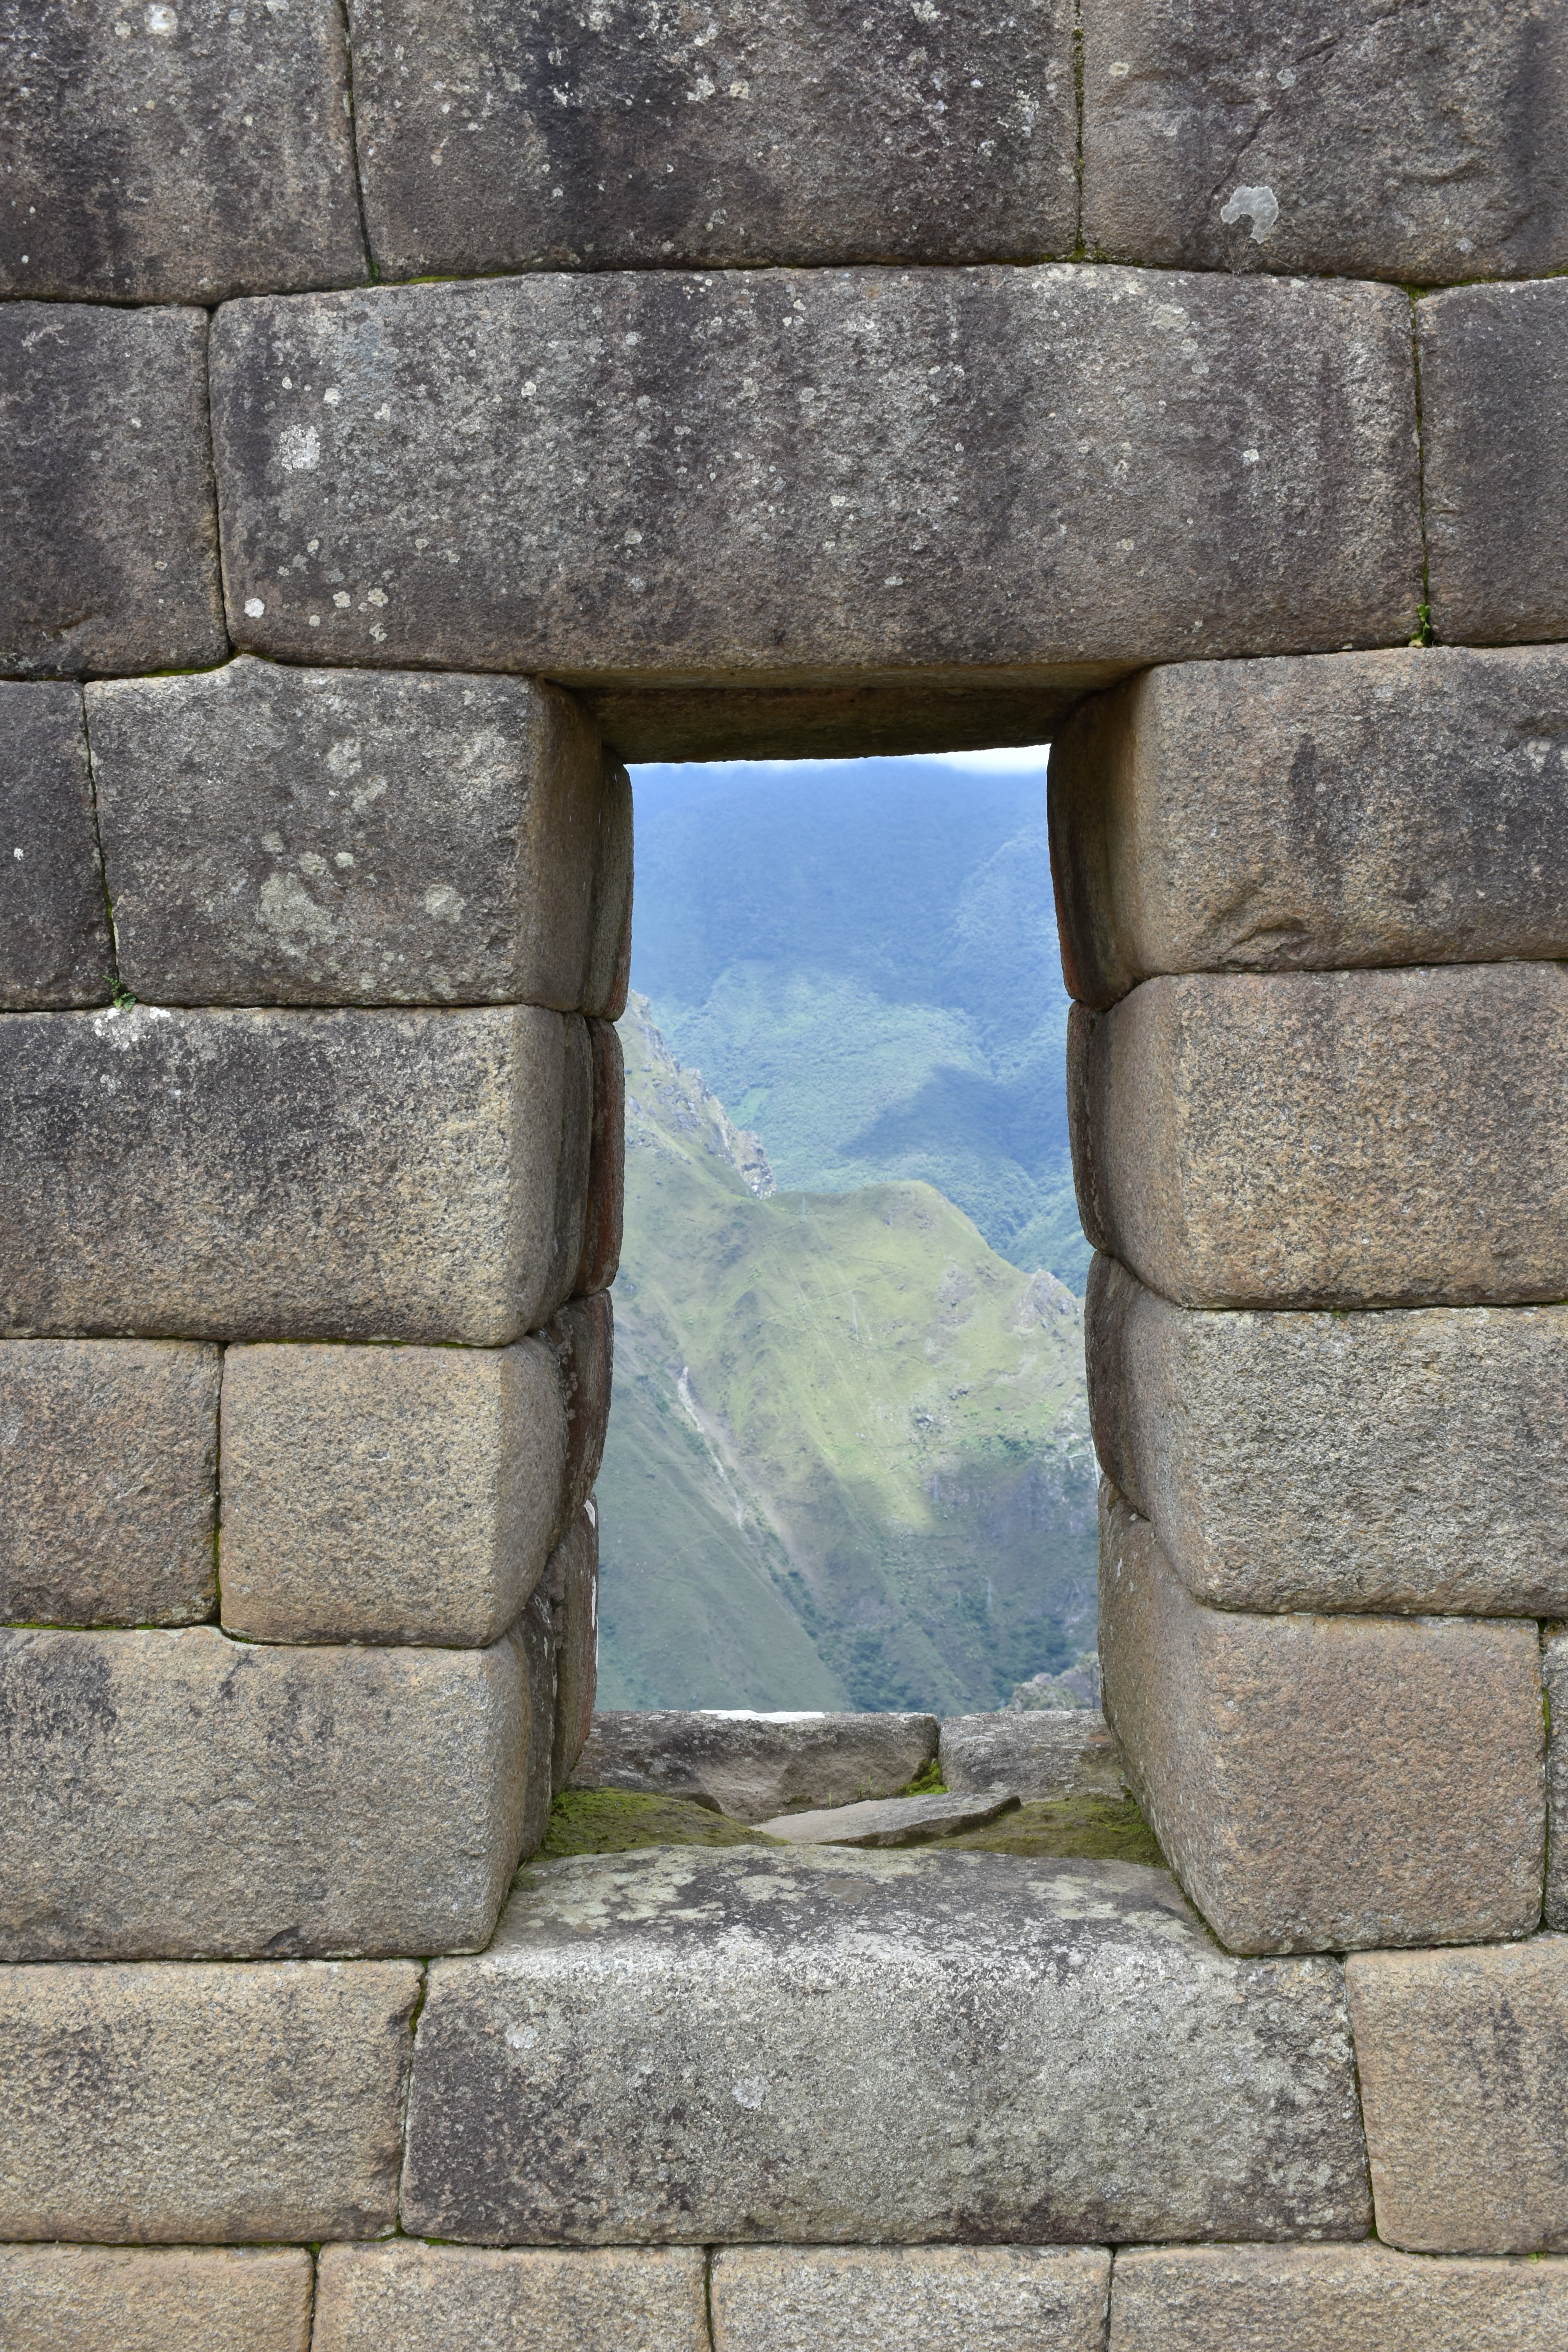
machu picchu, wall, stone wall, ruins, window, arch, rock, ancient history, brickwork, architecture, brick, history, building, historic site, rectangle